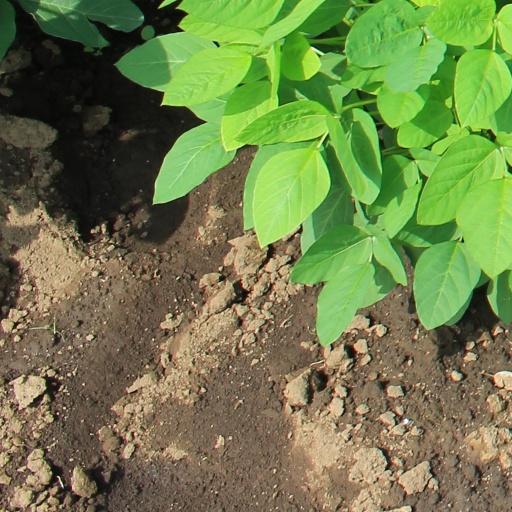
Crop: soybean